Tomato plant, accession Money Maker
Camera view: bottom (45 deg); turntable rotation: 300 degrees
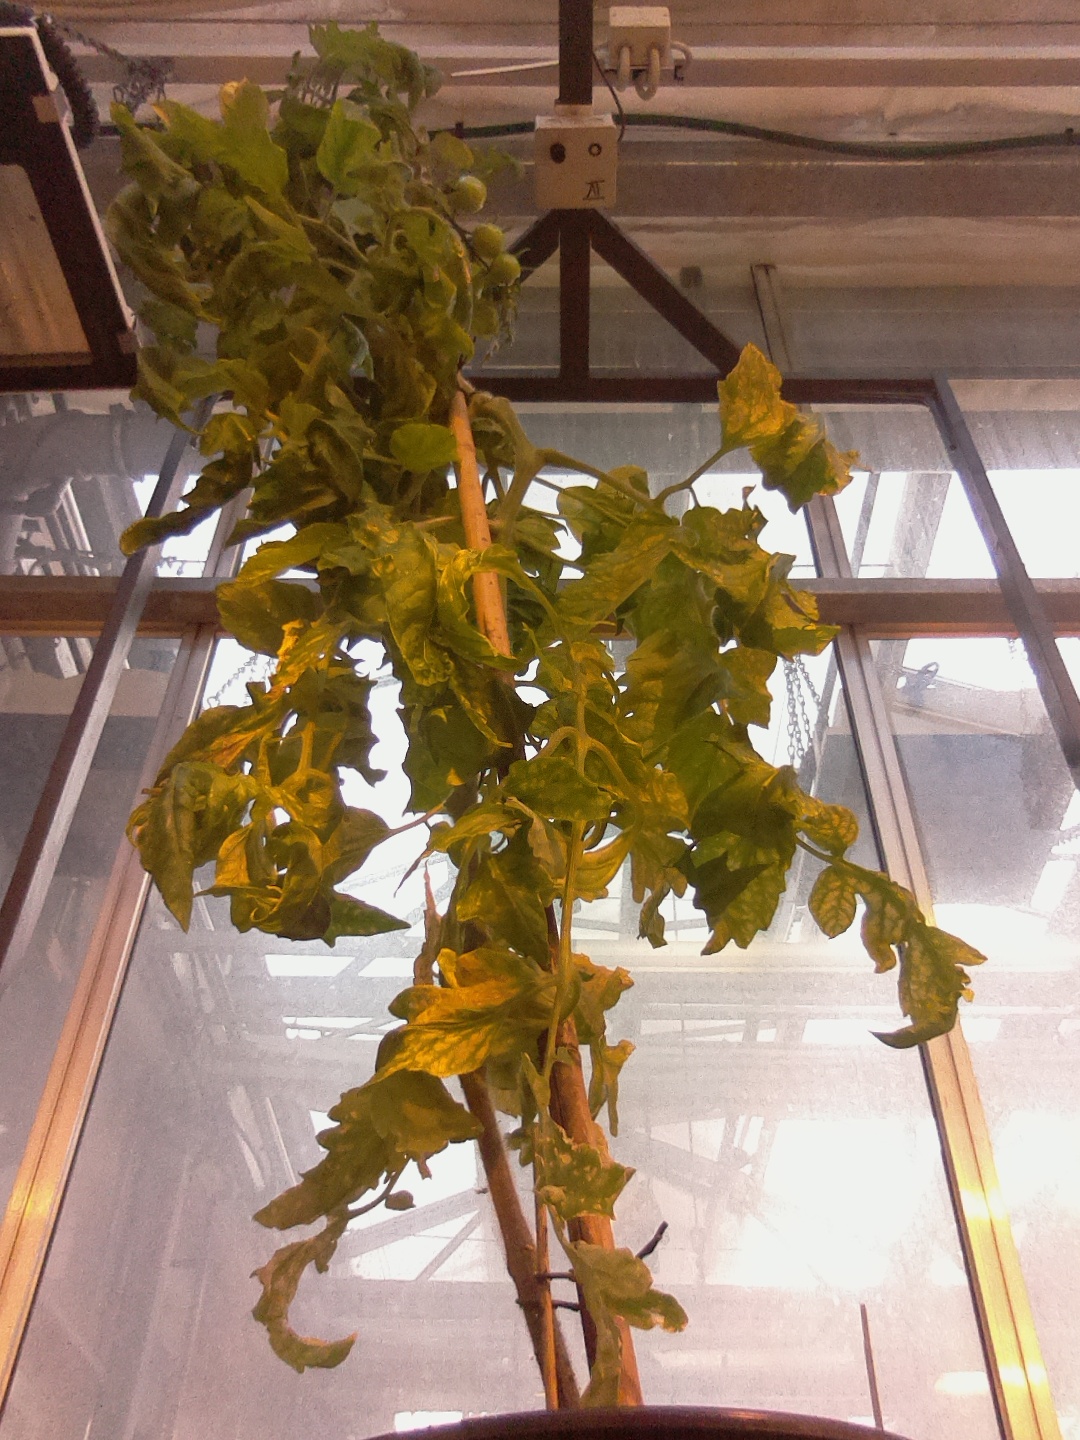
BBCH growth stage 79: 90% -100% of final fruit size